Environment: real
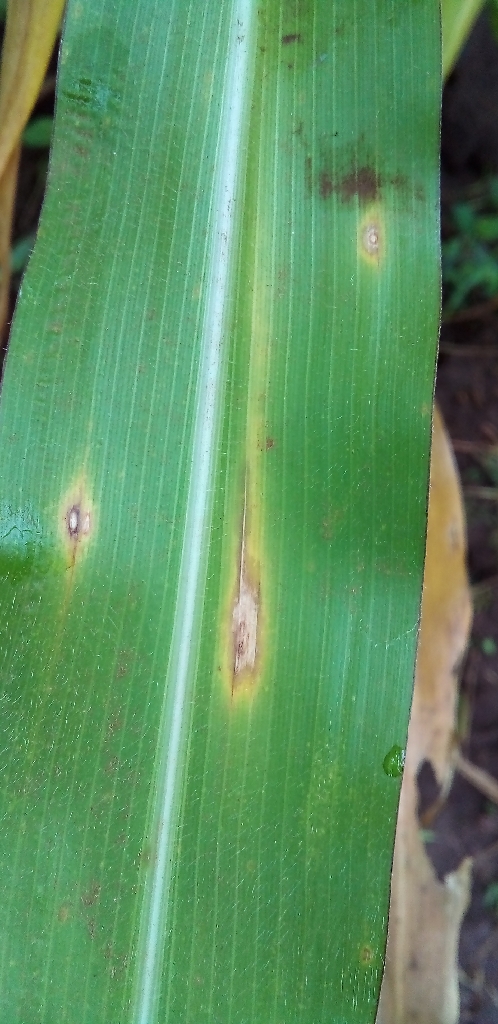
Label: northern_corn_leaf_blight